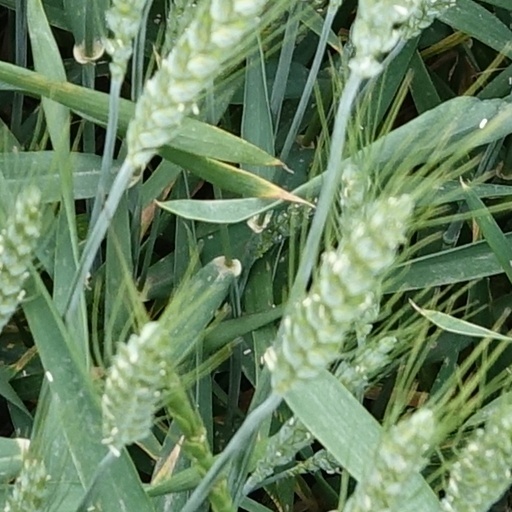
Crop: wheat